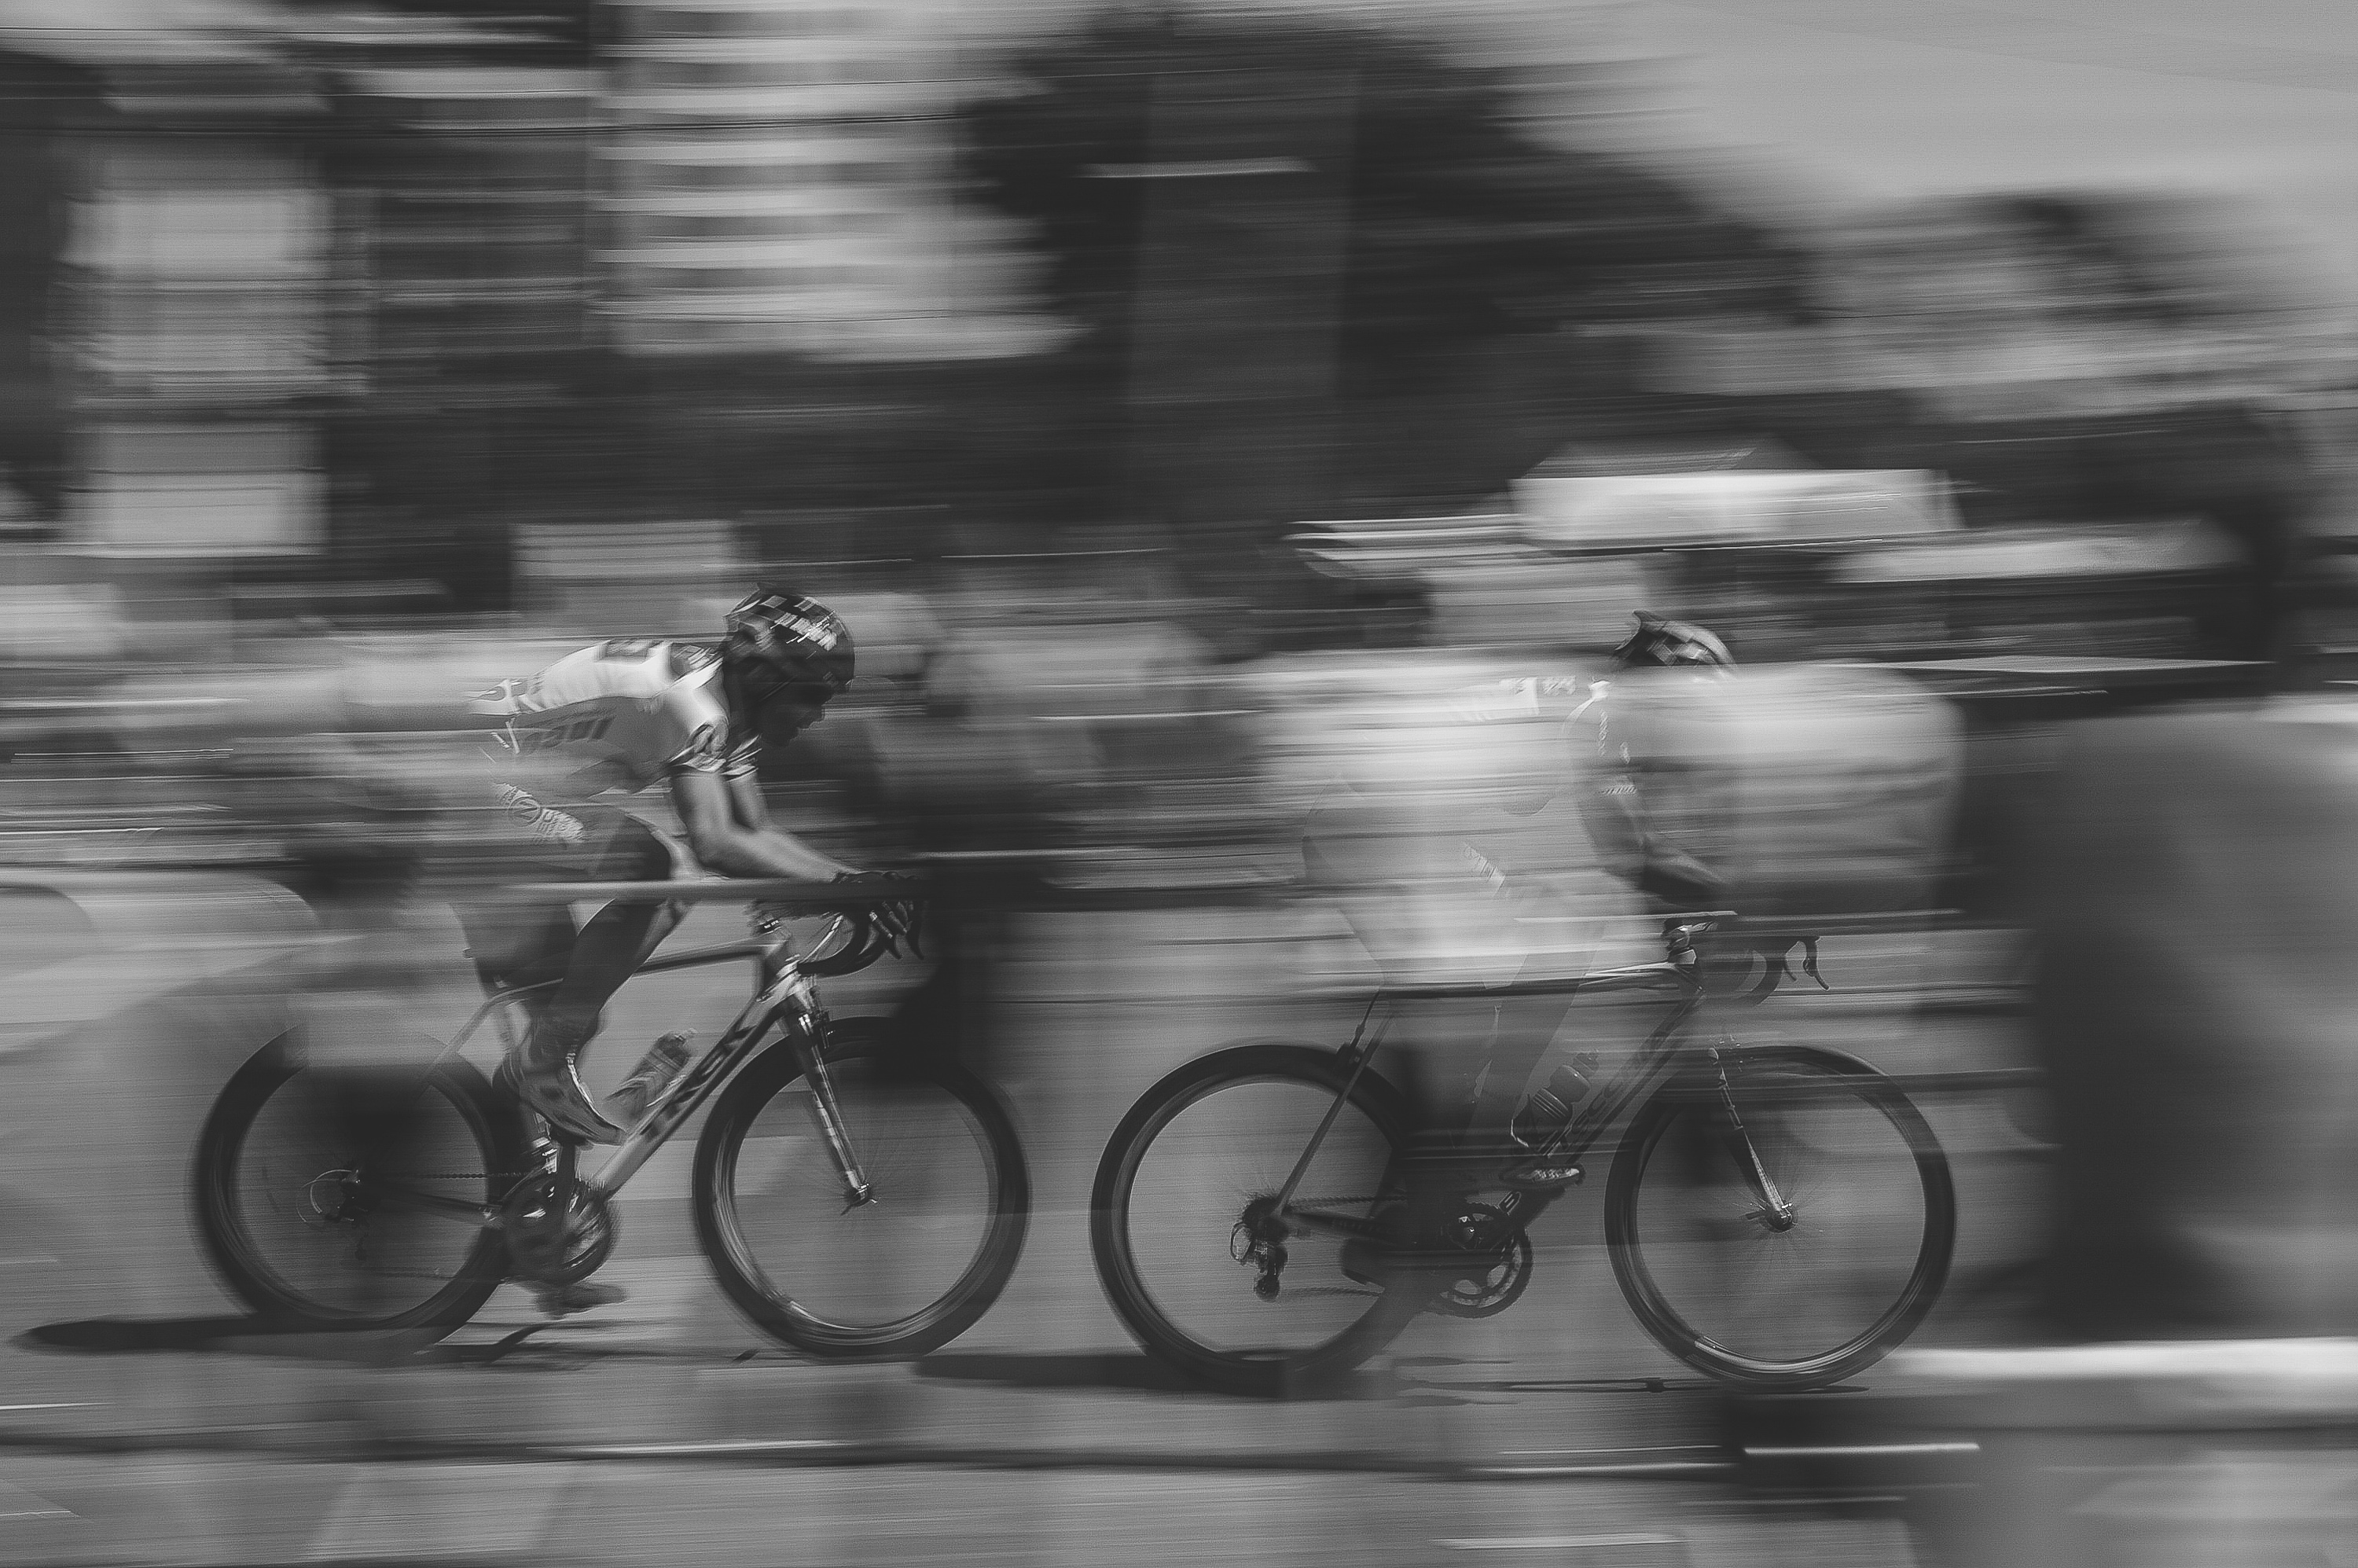
black and white, road, white, street, photography, bicycle, vehicle, black, monochrome, sports equipment, cycling, race, competition, biking, photograph, snapshot, bikes, fast, monochrome photography